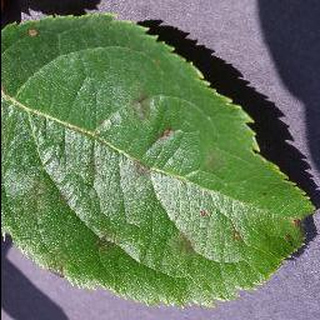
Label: apple_apple_scab